Will Tura

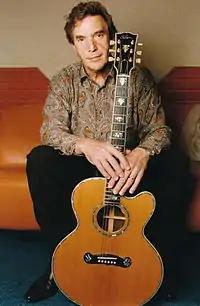
Tura in 2010

Tura was appointed an Officer of the Belgian Order of the Crown in 1999. In 2001, he was raised into the Belgian nobility by King Albert II and given for life the Belgian noble title "Ridder", translated into English as "Knight".